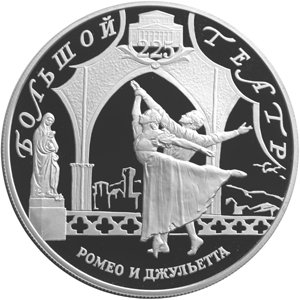
Pièce commémorative de la Banque de Russie, série «